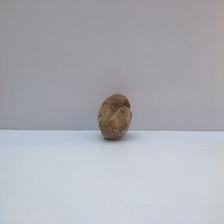
Size: Spoiled